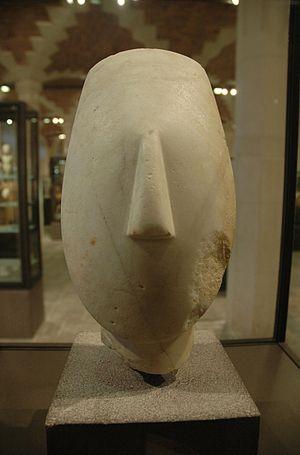
Tête d'une figurine féminine, type de Spédos, Cycladique Ancien II (2700–2300 av. J.-C.), culture de Kéros
Une idole cycladique est une statuette en marbre, caractéristique de la civilisation des Cyclades, qui s'est développée dans un réseau de petites agglomérations situées sur plusieurs îles égéennes.
L'art cycladique est une forme d'art rattachée à la civilisation des Cyclades florissante entre approximativement 3300 et 2000 av. J.-C. dans les îles des Cyclades. Avec les civilisations minoenne et mycénienne, le peuple cycladique fait partie des trois cultures majeures de la civilisation dite égéenne. L'art cycladique représente donc l'une des trois branches principales de l'Aegean art.